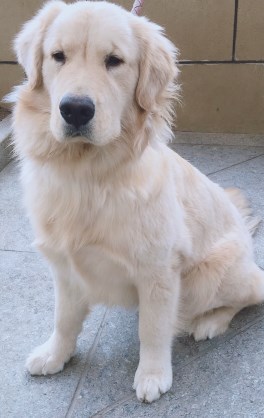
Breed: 5355-n000126-golden_retriever